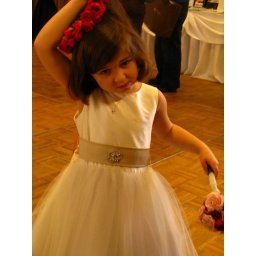
This little model flower girl is so done with wearing those roses in her hair.Foundry Park Inn Bridal Show